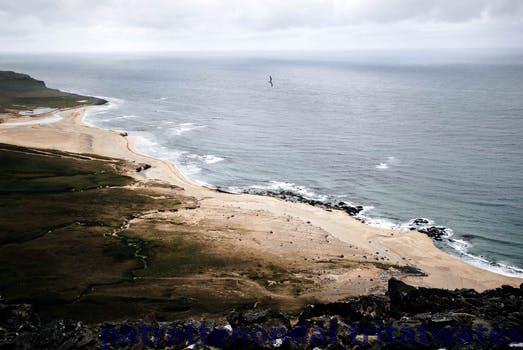
Label: Watermark